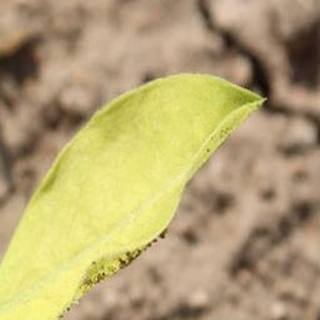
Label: groundnut_nutrition_deficiency